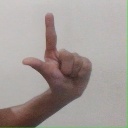
अक्षर: ल